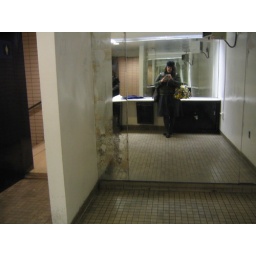
mirror in the bathroom